List of Eastern Michigan Eagles men's basketball head coaches

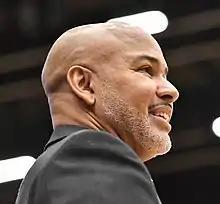
Stan Heath, the current head coach of the Eastern Michigan Eagles.

The following is a list of Eastern Michigan Eagles men's basketball head coaches. There have been 30 head coaches of the Eagles in their 126-season history.